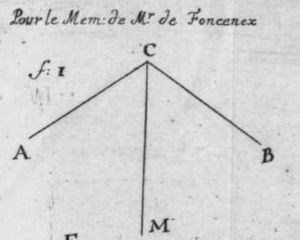
Détail des tables de l'article «
François Daviet de Foncenex, né en 1734 à Thonon et mort en 1798 ou 1799 à Casale Monferrato est un mathématicien et militaire savoyard, principalement connu pour être le premier à avoir utilisé l'analyse dimensionnelle.